Rail transport in Albania

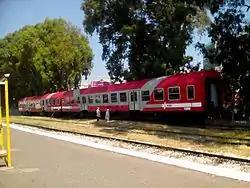
Rolling stock on Durres Railway Station

The Librazhd - Pogradec line, was closed for passenger traffic in 2012. The stored locomotives and wagons from Prrenjas were moved to Elbasan. Though the newly built Elbasan-Podgradec highway incorporated bridges over the railway track, thus leaving open the possibility of their eventual reopening, it is unlikely that services to Elbasan and beyond will resume.